Reef

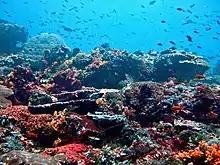
Coral reef at Nusa Lembongan, Bali, Indonesia

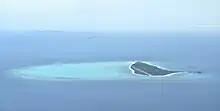
Pamalican island with surrounding reef, Sulu Sea, Philippines

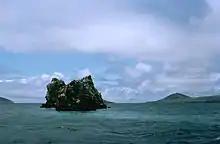
A reef surrounding an islet

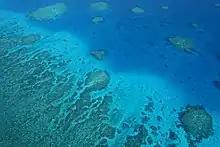
Part of Great Barrier Reef

A reef is a ridge or shoal of rock, coral, or similar relatively stable material lying beneath the surface of a natural body of water. Many reefs result from natural, abiotic (non-living) processes such as deposition of sand or wave erosion planning down rock outcrops. However, reefs such as the coral reefs of tropical waters are formed by biotic (living) processes, dominated by corals and coralline algae. Artificial reefs, such as shipwrecks and other man-made underwater structures, may occur intentionally or as the result of an accident. These are sometimes designed to increase the physical complexity of featureless sand bottoms to attract a more diverse range of organisms. They provide shelter to various aquatic animals which help prevent extinction. Another reason reefs are put in place is for aquaculture, and fish farmers who are looking to improve their businesses sometimes invest in them. Reefs are often quite near to the surface, but not all definitions require this.